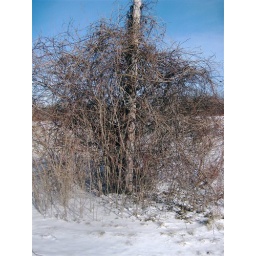
There is a duck house hidden in the jumble of vines.